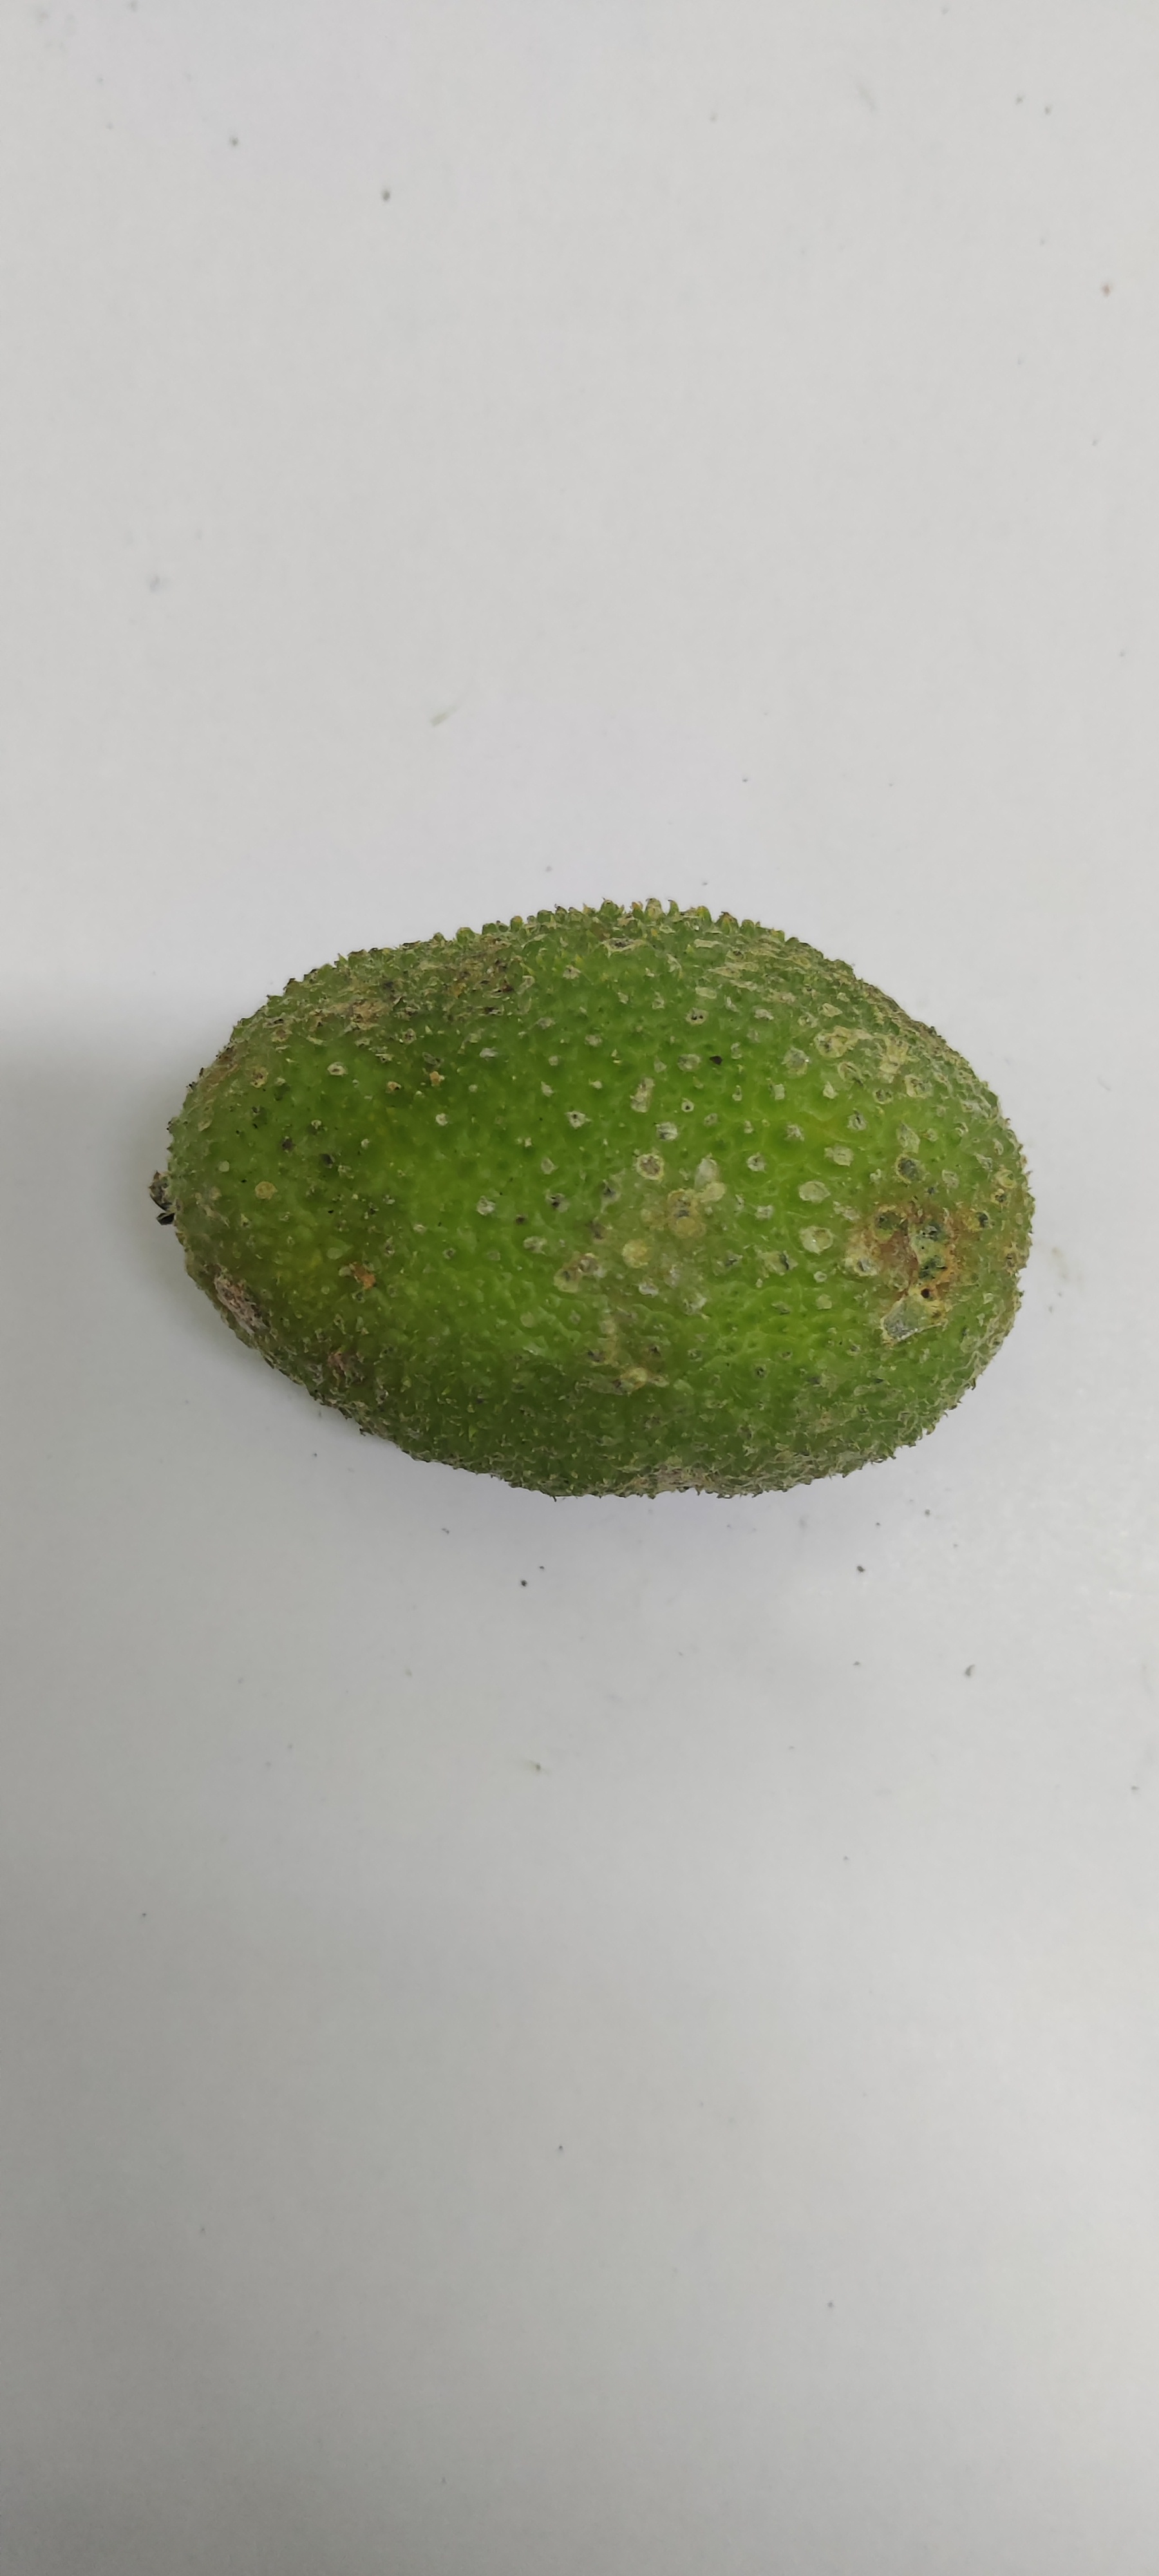
Crop: Spiny Gourd
Condition: Severely Damaged